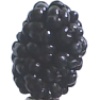
Label: Mulberry 1